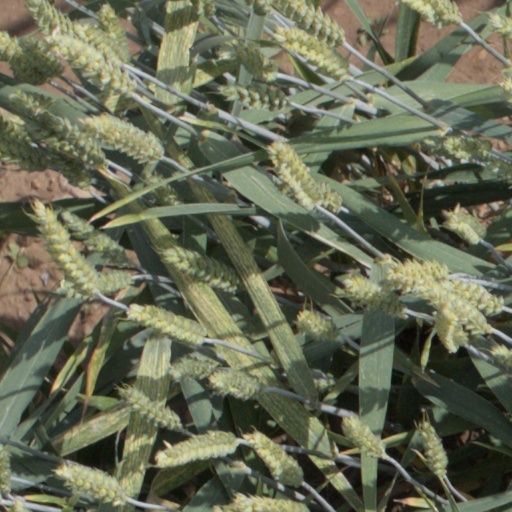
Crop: wheat